Jonesborough, Tennessee

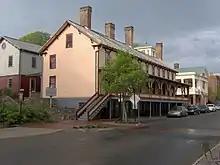
The Chester Inn, built in 1797, still stands in downtown Jonesborough.

Today, Jonesborough attracts heritage tourism because of its status as Tennessee's oldest town and its rich architectural fabric, protected by local historic preservation efforts. The town's museum describes the local heritage of small-scale tobacco farming. The historic Chester Inn, built in 1797, still stands in downtown Jonesborough.